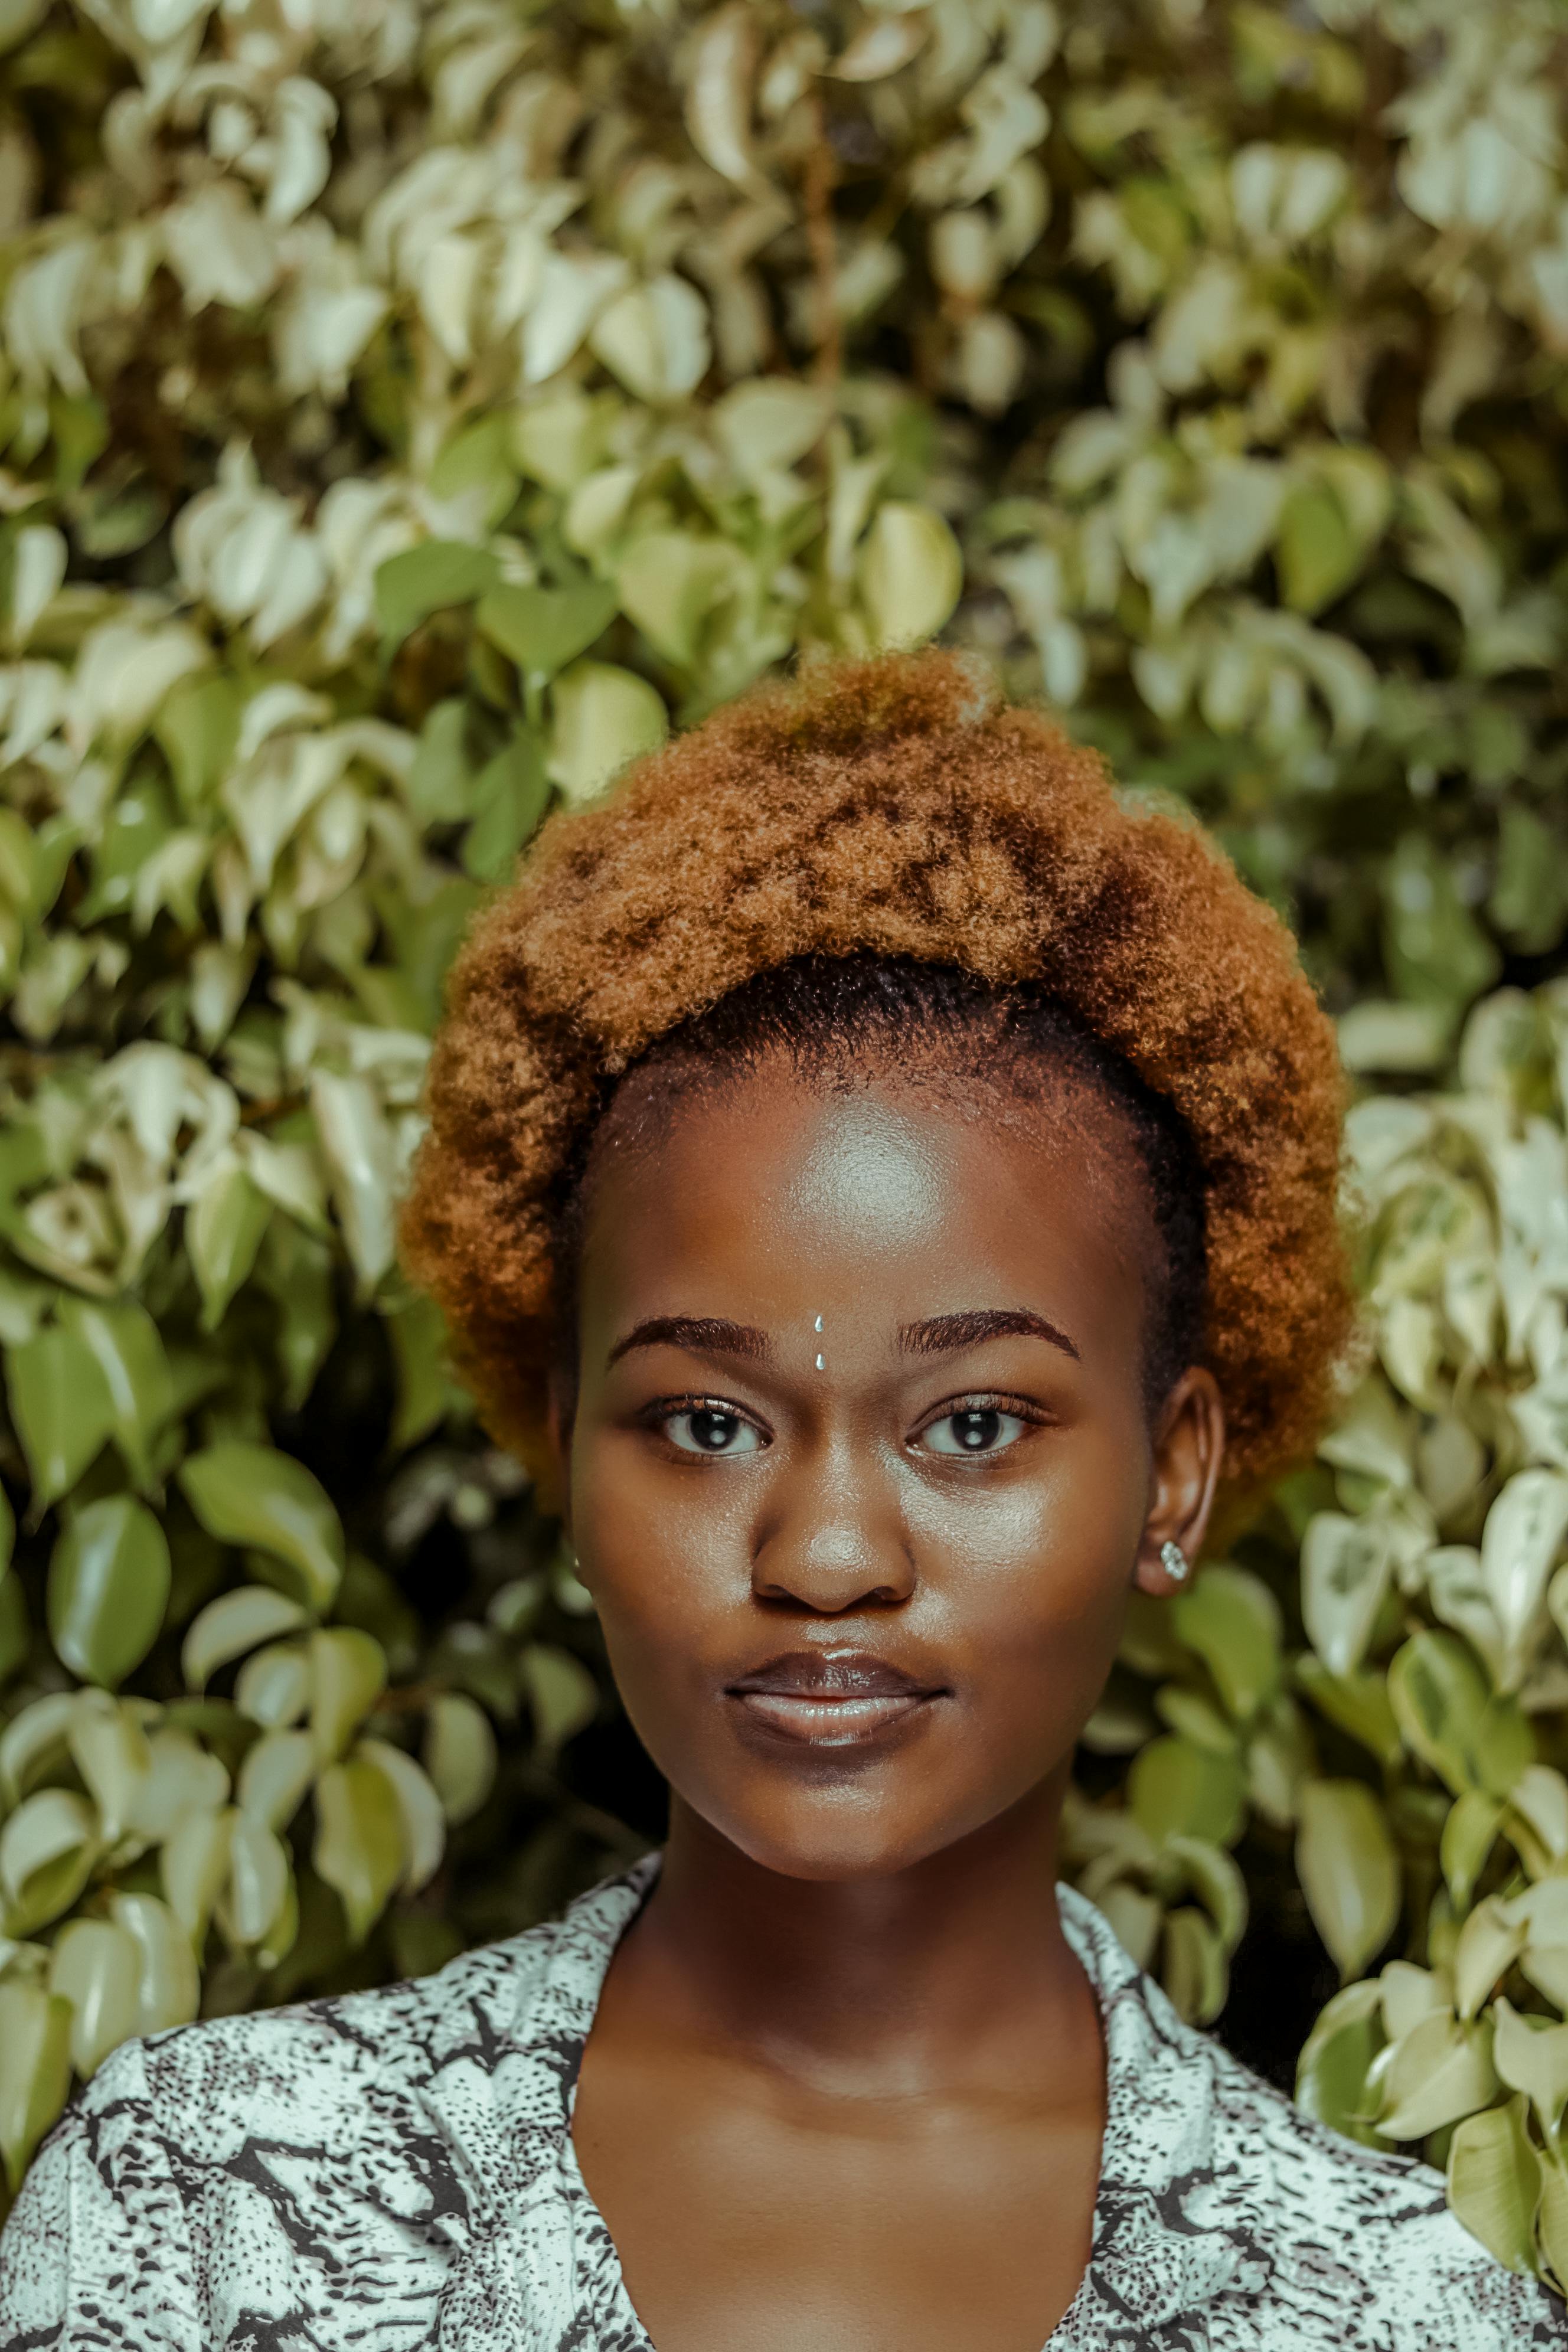
Gender: women